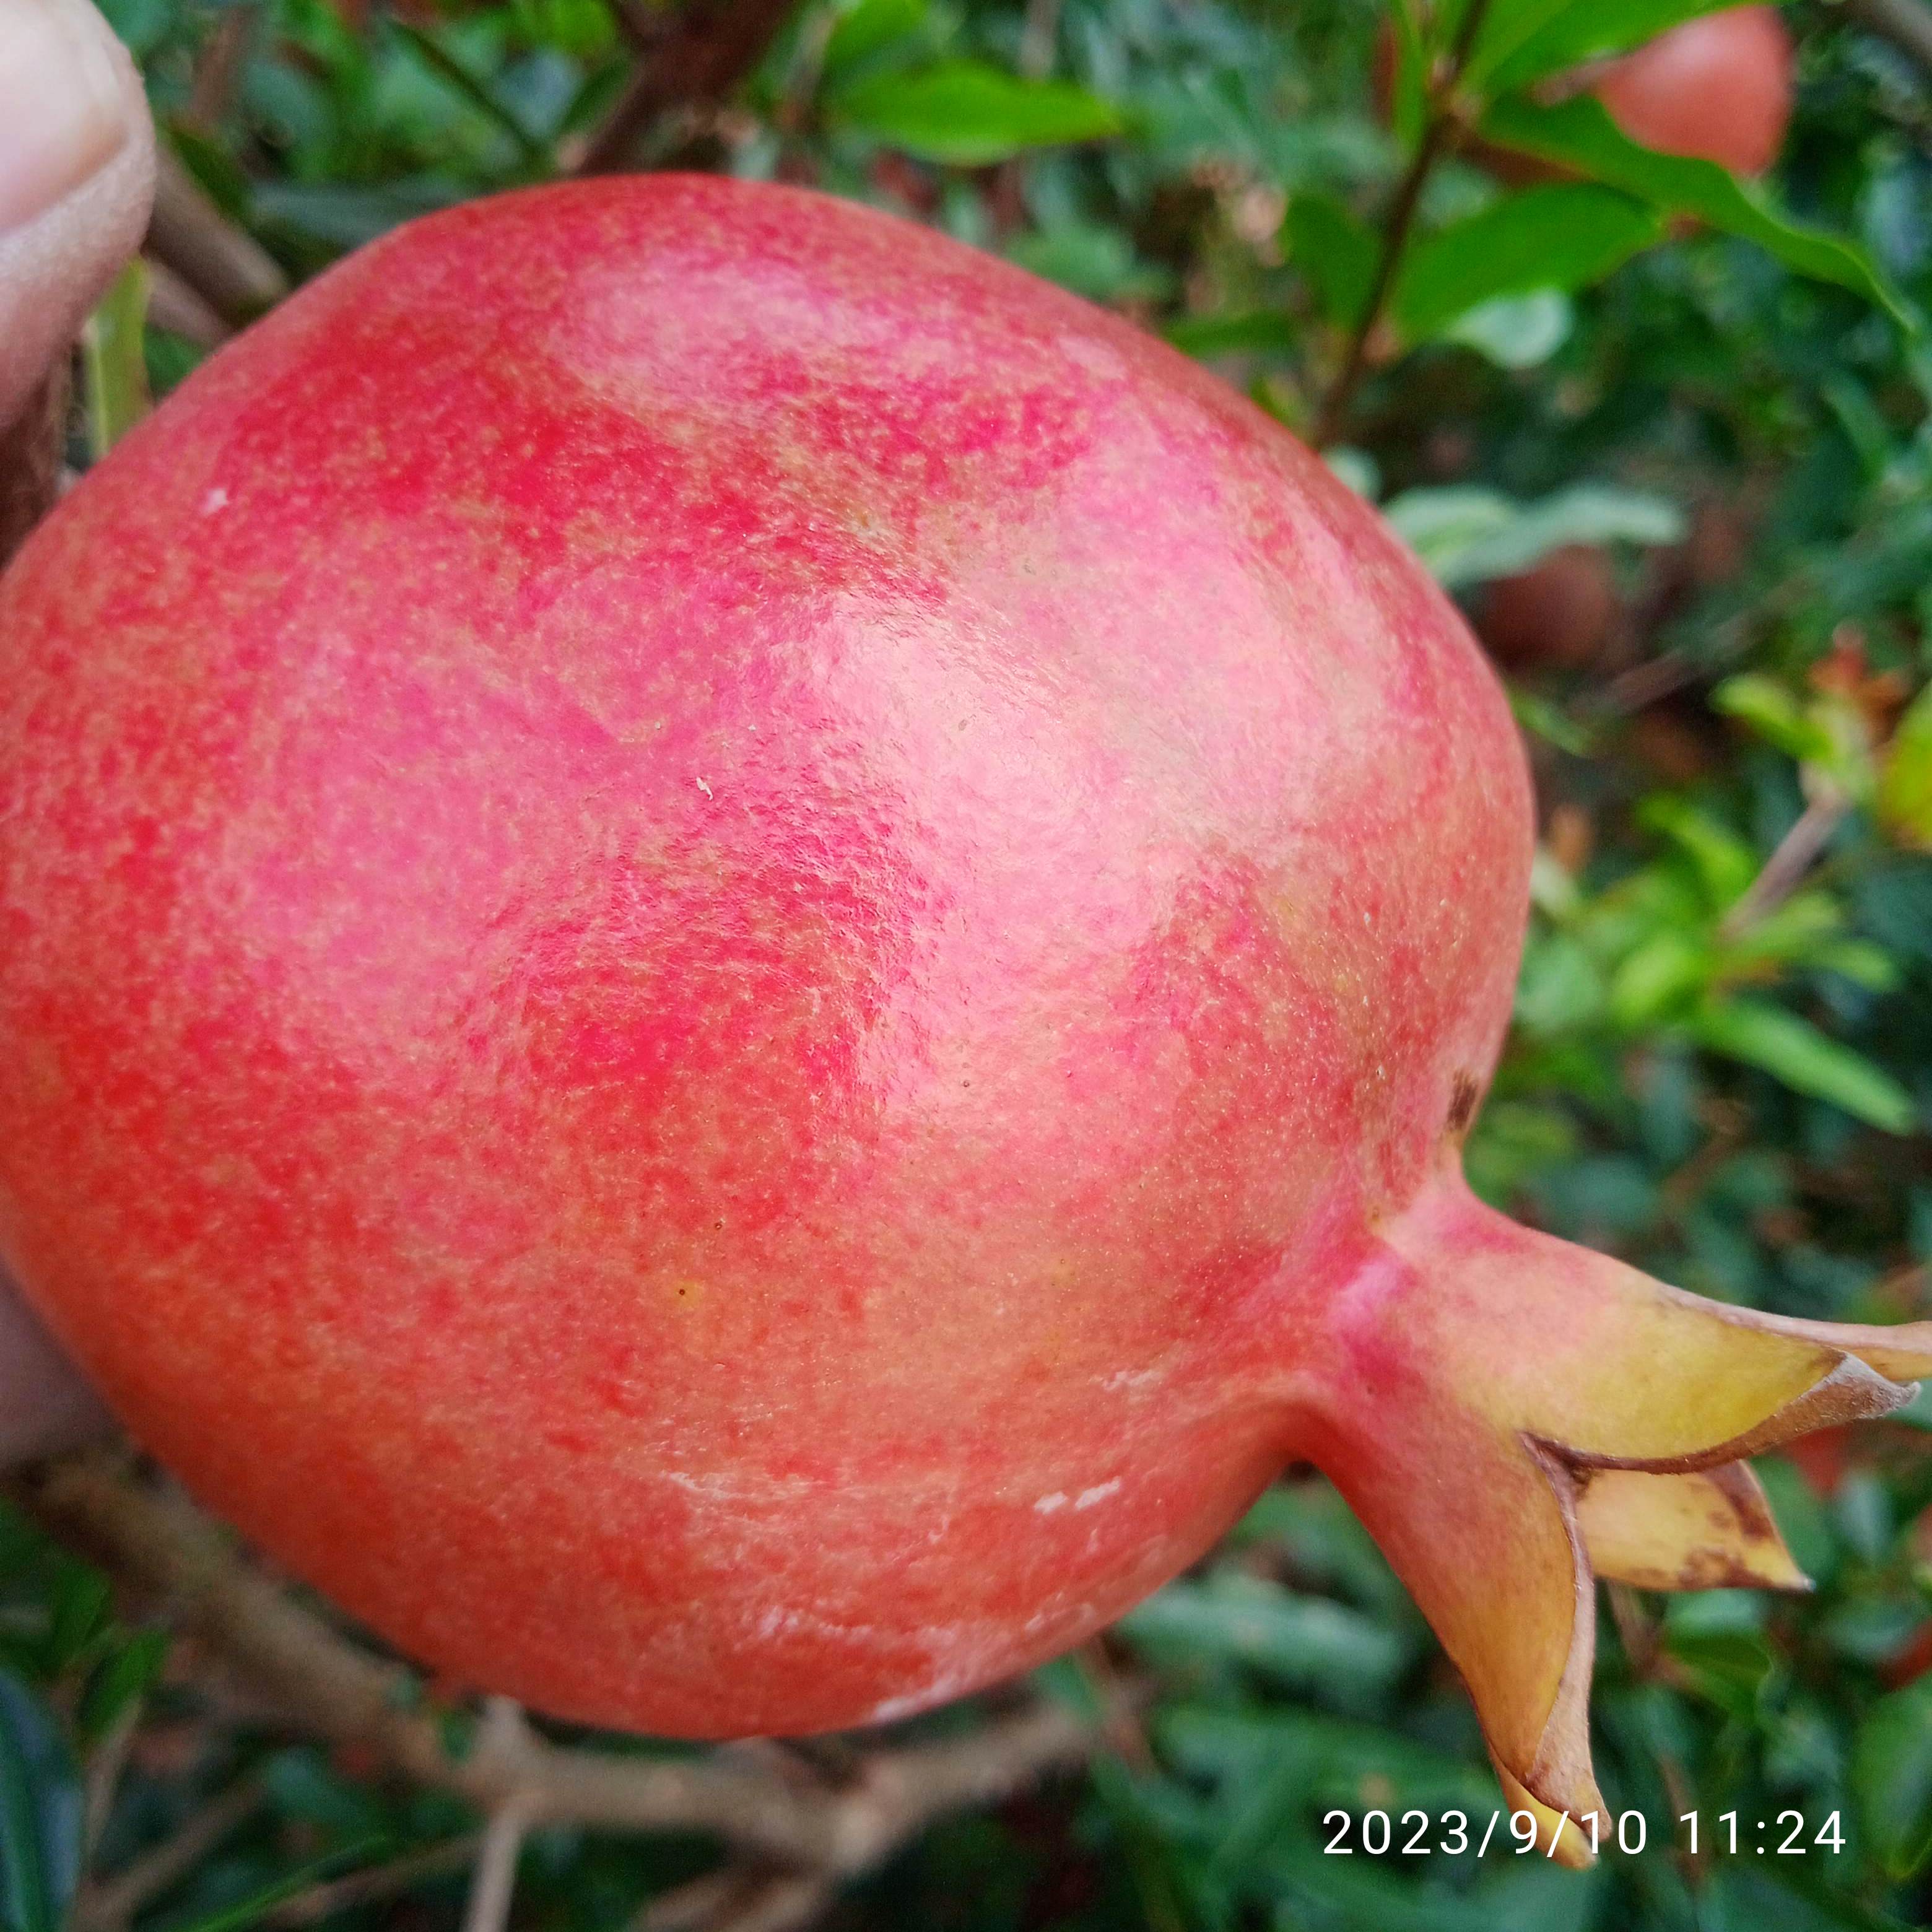
Label: Healthy